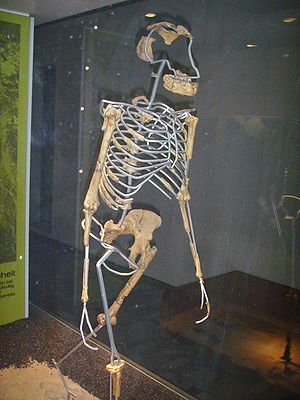
Lucy (fossil)
Set fra siden, Lucy kopi
Lucy er tilnavnet for et af de mest velkendte og mest komplette fossile eksemplarer af abemenneskearten Australopithecus afarensis.